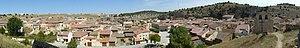
Castillejo de Robledo est une ville d'Espagne, dans la communauté autonome de Castille-et-León. Cette localité est également vinicole, et fait partie de l’AOC Ribera del Duero.